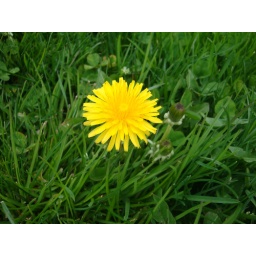
a little yellow dandelion in the big green field full of grass